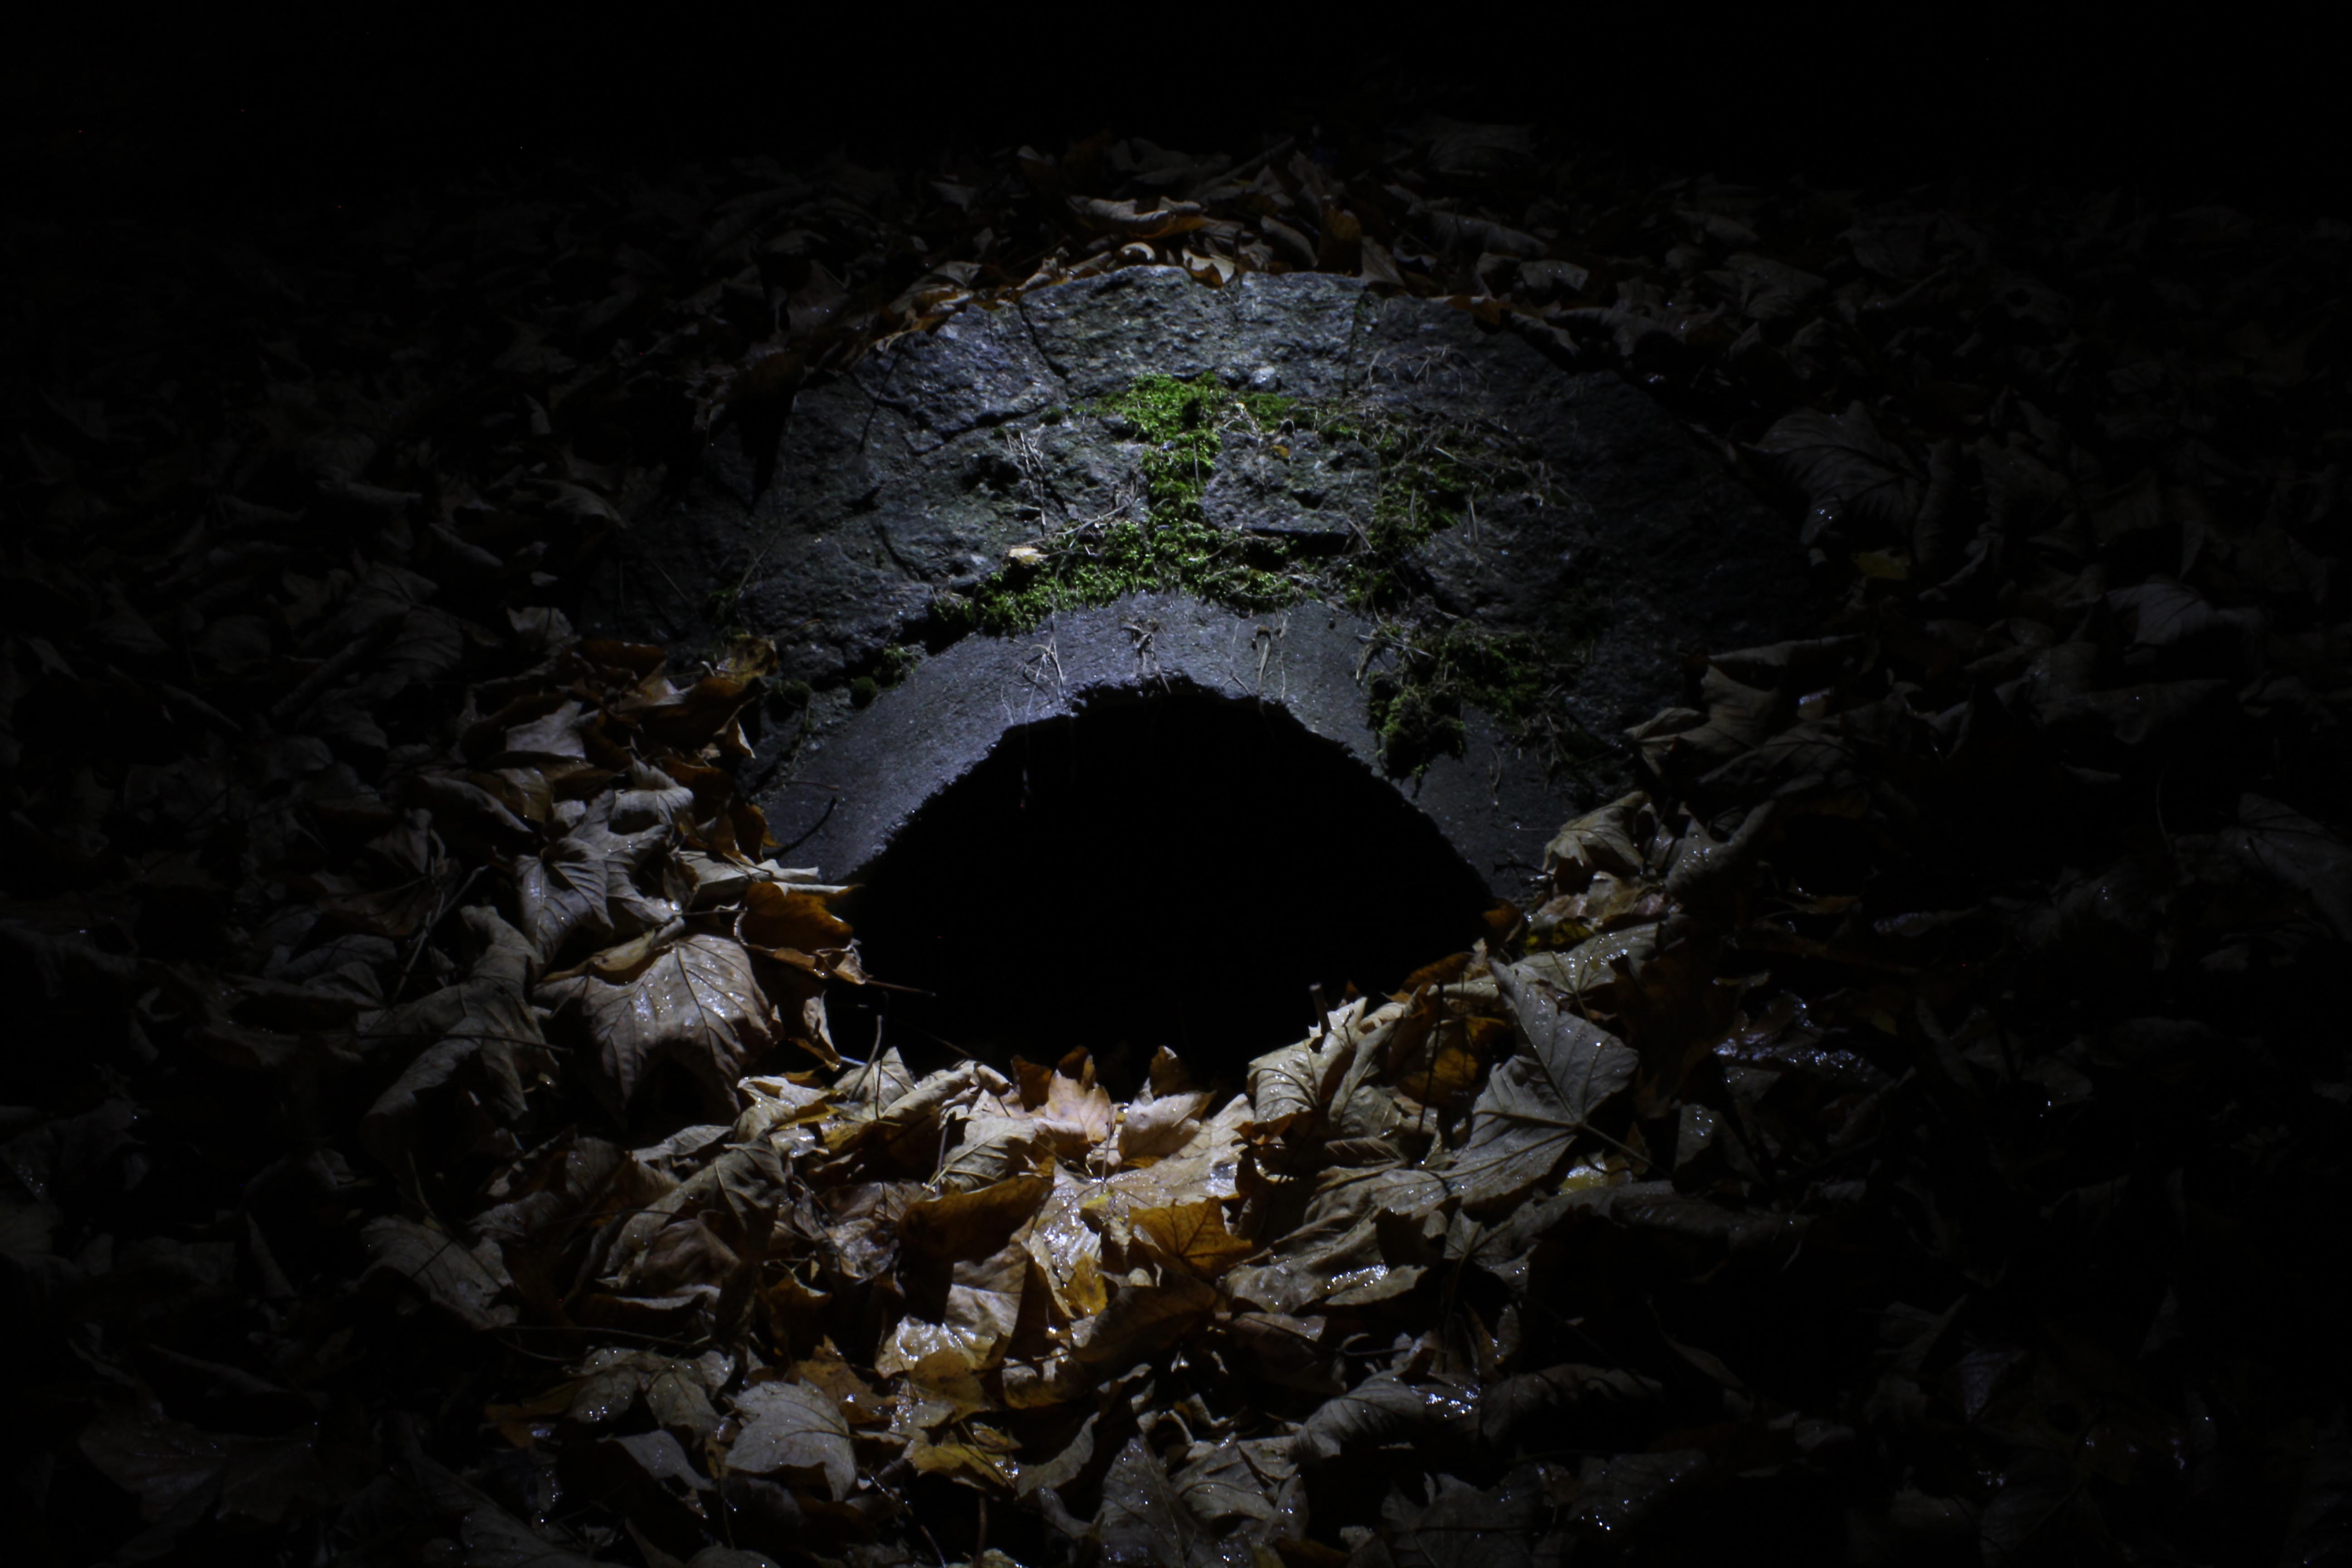
nature, forest, rock, light, sunlight, tube, tunnel, dark, formation, cave, shadow, darkness, passage, creepy, leave, ghostly, mysticism, eng, landform, geographical feature